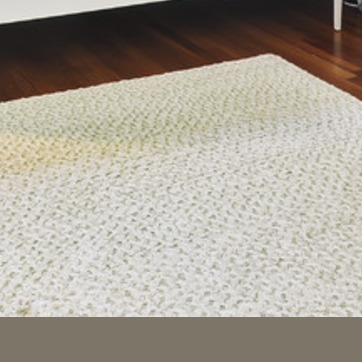
Material: carpet